South Albany High School

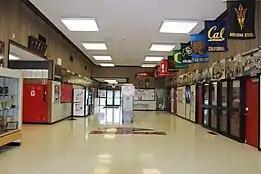
Inside the main office building.

On April 1, 2015, classes were canceled for the following days due to a large fire that had destroyed the school's choir room, cooking classrooms, band room, and cafeteria, but school was resumed the following week. By 7 a.m., snorkel water cannons were being used to prevent the four-alarm fire from spreading to the rest of the school. The man who had set the fire, Zachary Lee Burghart, was convicted a few months later for arson after pleading guilty.